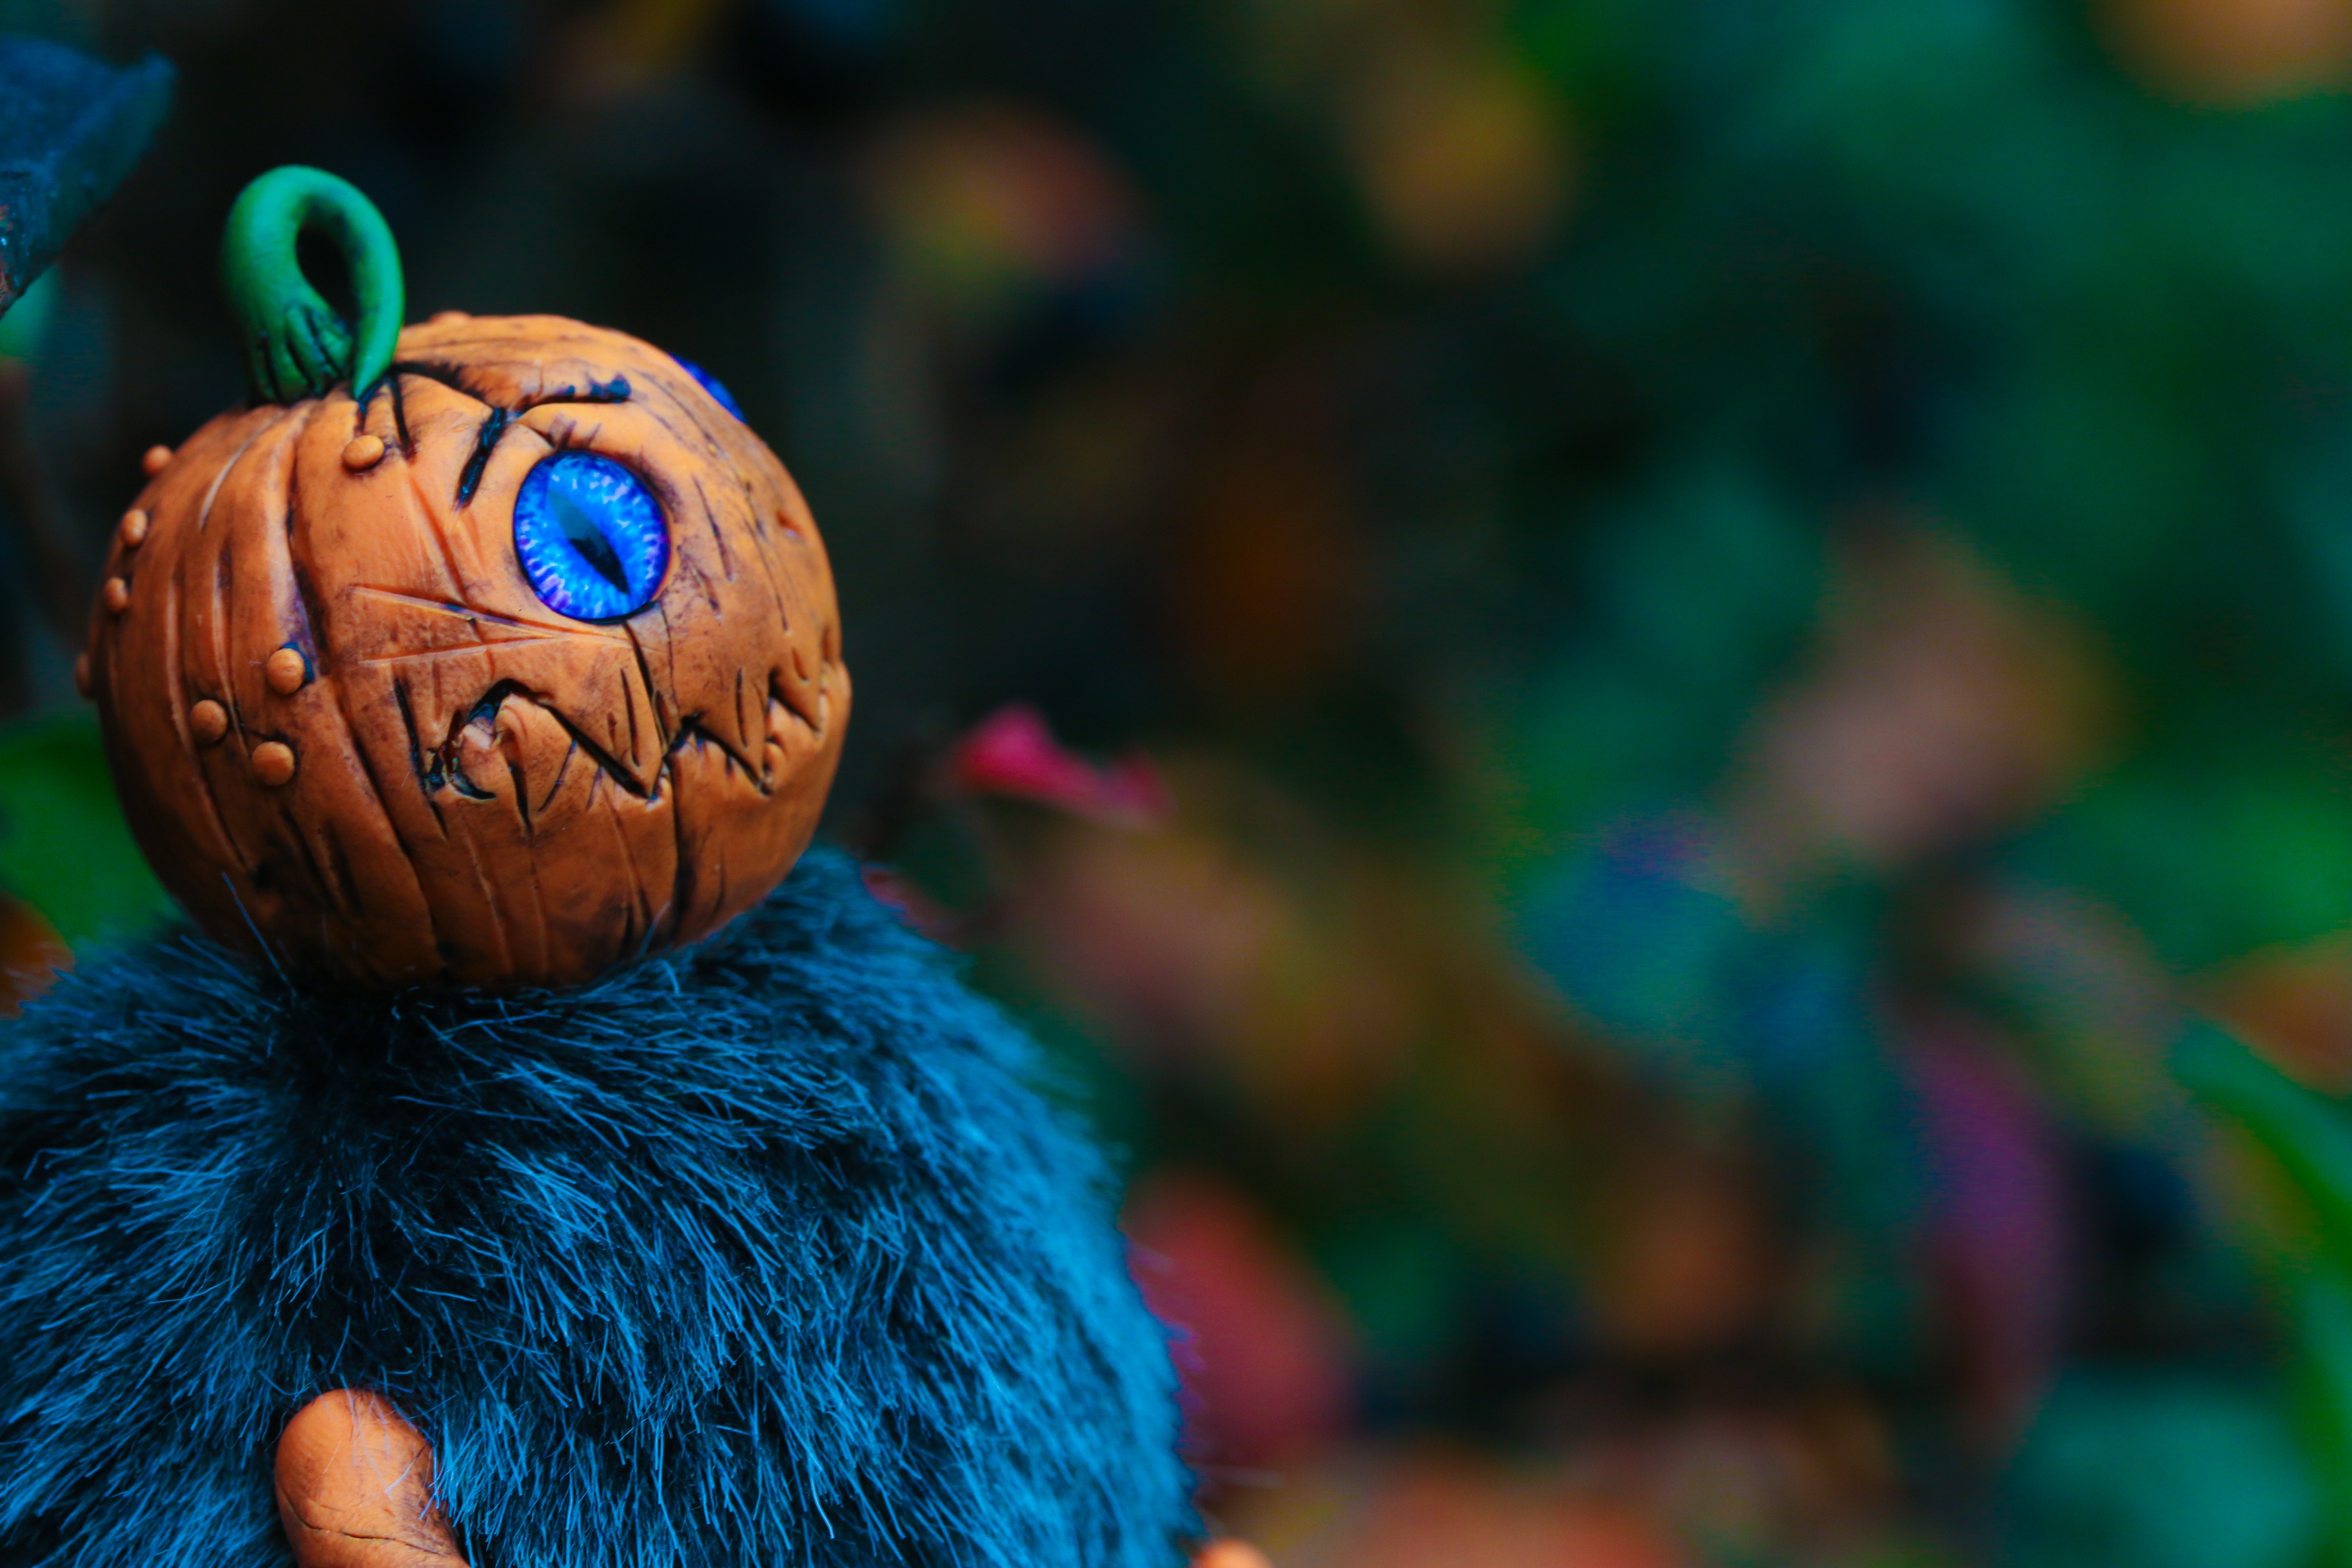
close up, macro photography, toy